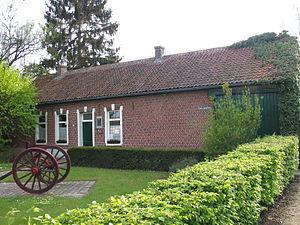
ba